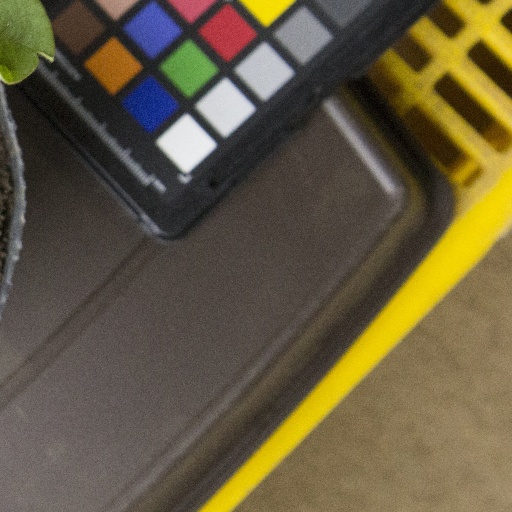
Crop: soybean